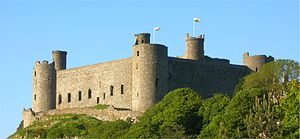
James af Saint George / Galleri
James af Saint George, også kendt som Jacques de Saint-Georges d'Espéranche, var en arkitekt og bygherre fra Savoyen, som var ansvarlig for konstruktion og design af mange af Edward den førstes slotte og fæstninger i Wales efter hans erobring af området.